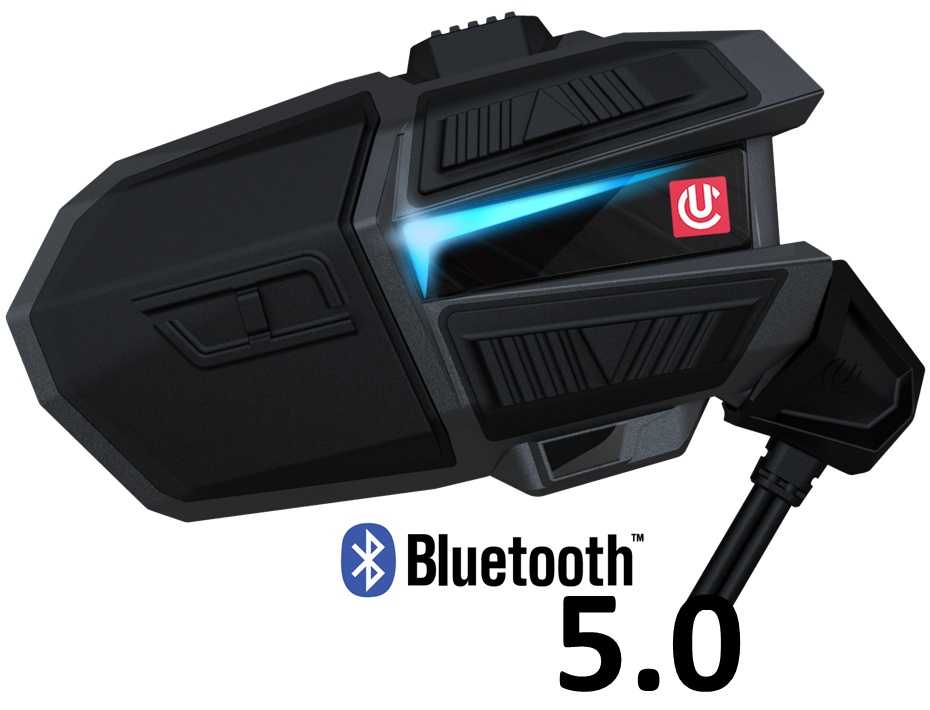
Uclear Motion 4 Lite Bluetooth5 Communicator
The UCLEAR Motion Series is based on direct feedback from riders, dealers, and industry experts to be the most advanced, easiest to use, most durable, most portable, best sounding, longest lasting and weatherproof comm systems, ever. It’s cutting-edge tech made simple to use, then ruggedized. Enhance your rides with MOTION 4 Lite's Multi-Hop Advanced (fully DynaMESH compatible) intercom, powerful music, or crystal clear phone calls on any trail, in any weather, on any helmet.
Category: Electronics > Communications > Intercoms